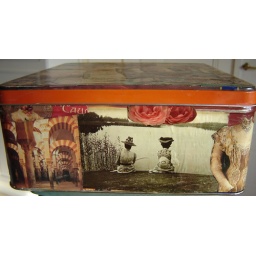
Belle Epoque ladies fishing in Finland. I covered this tin plate chocolate box with pictures cut from magazines.